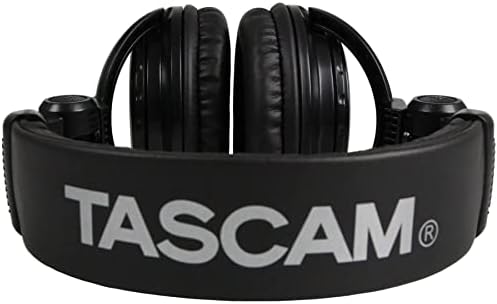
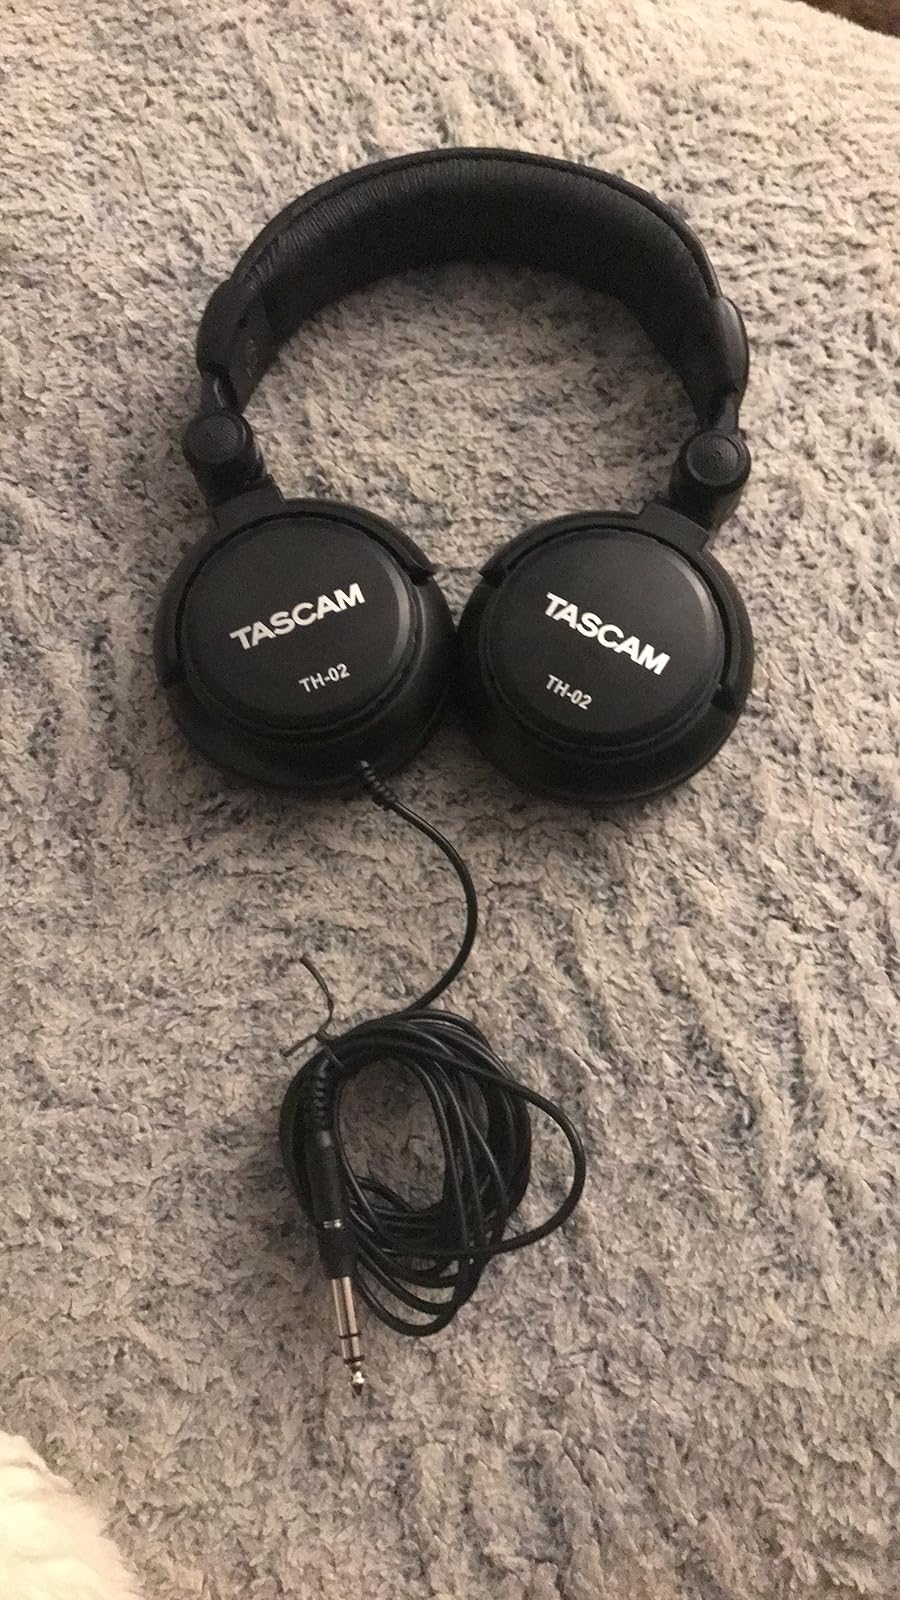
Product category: headphones
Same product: yes